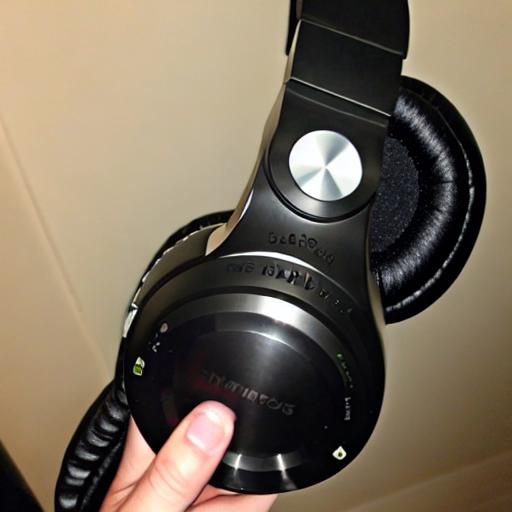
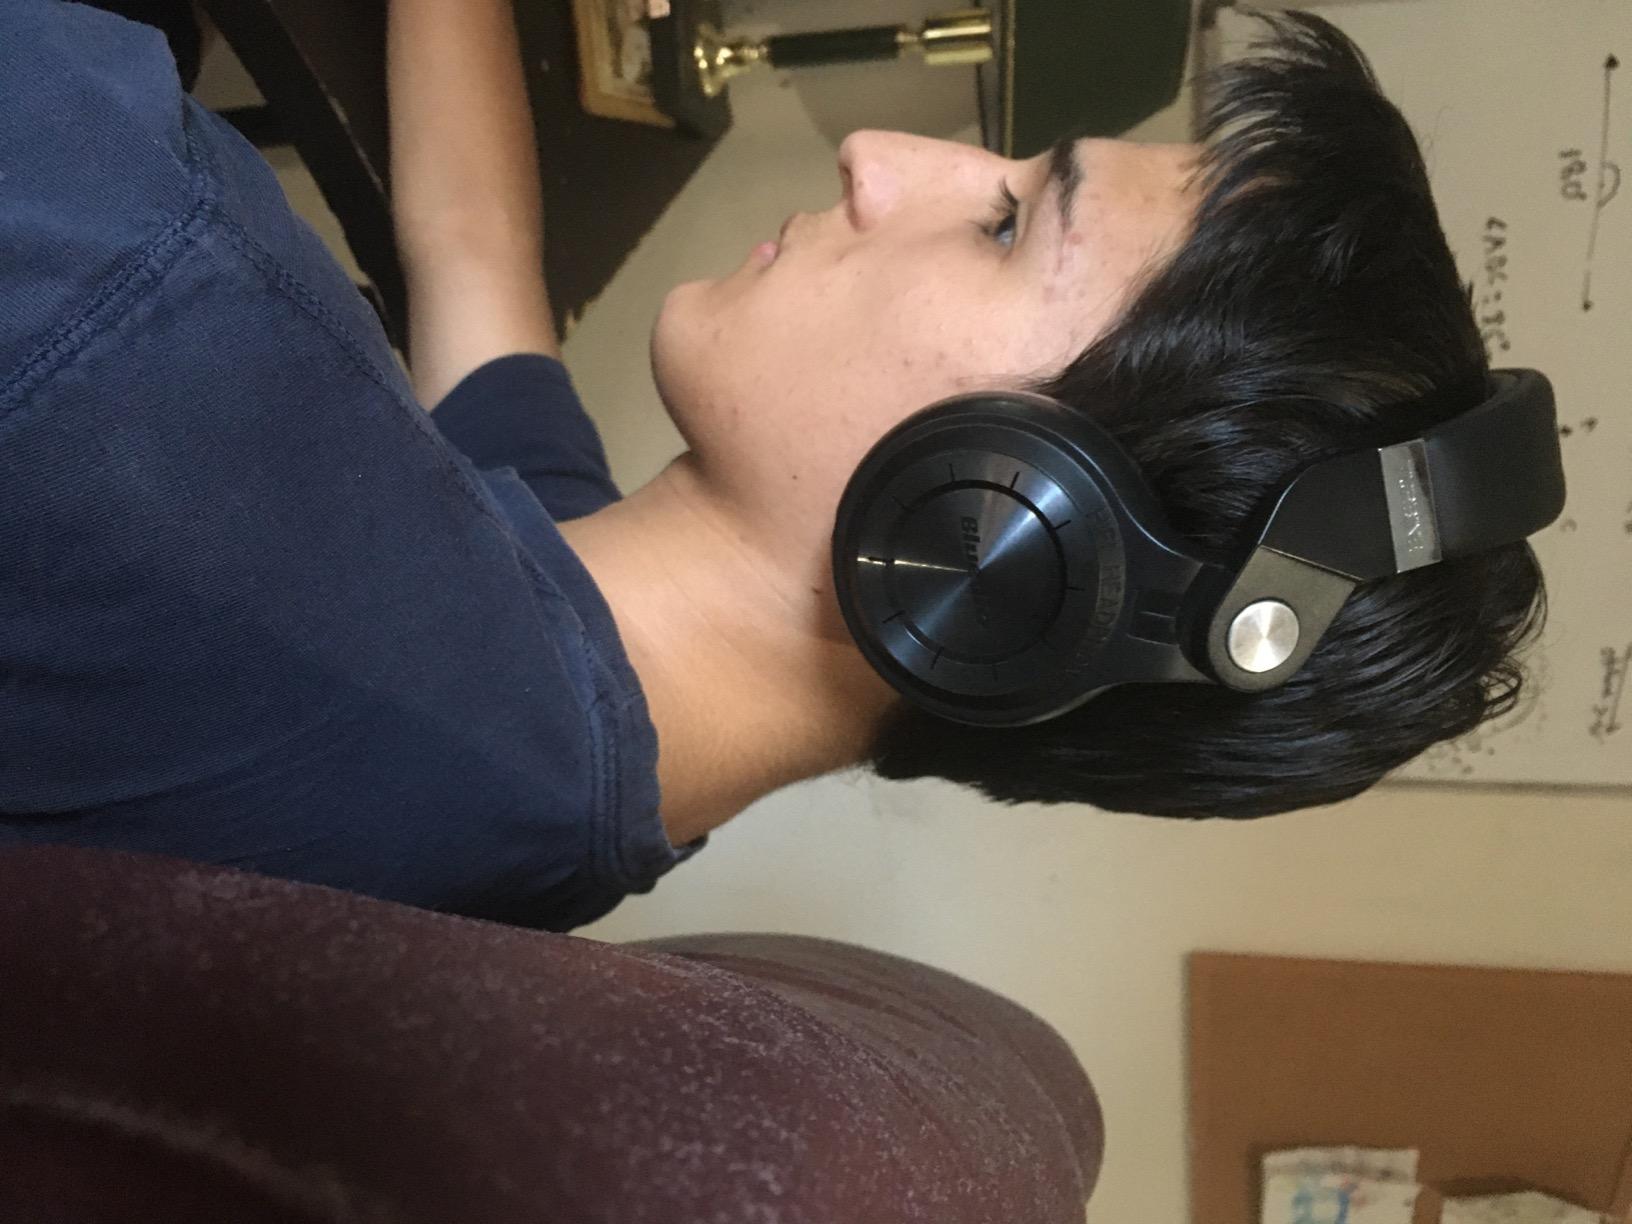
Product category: headphones
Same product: no